Édouard Manet

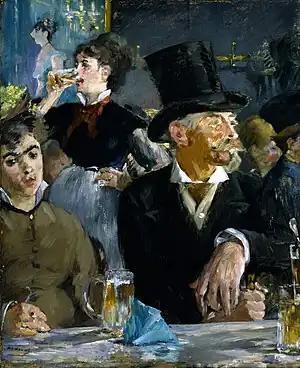
"The Café-Concert", 1878. Scene set in the Cabaret de Reichshoffen on the Boulevard Rochechouart, where women on the fringes of society freely intermingled with well-heeled gentlemen. The Walters Art Museum.

Another major early work is "The Luncheon on the Grass (Le Déjeuner sur l'herbe)", originally "Le Bain". The Paris Salon rejected it for exhibition in 1863, but Manet agreed to exhibit it at the Salon des Refusés (Salon of the Rejected). This parallel salon was initiated by Emperor Napoleon III as a solution to the public outcry after the official salon's Selection Committee only accepted 2,217 paintings out of more than 5,000 submissions. It gave rejected artists the opportunity to display their paintings if they chose.